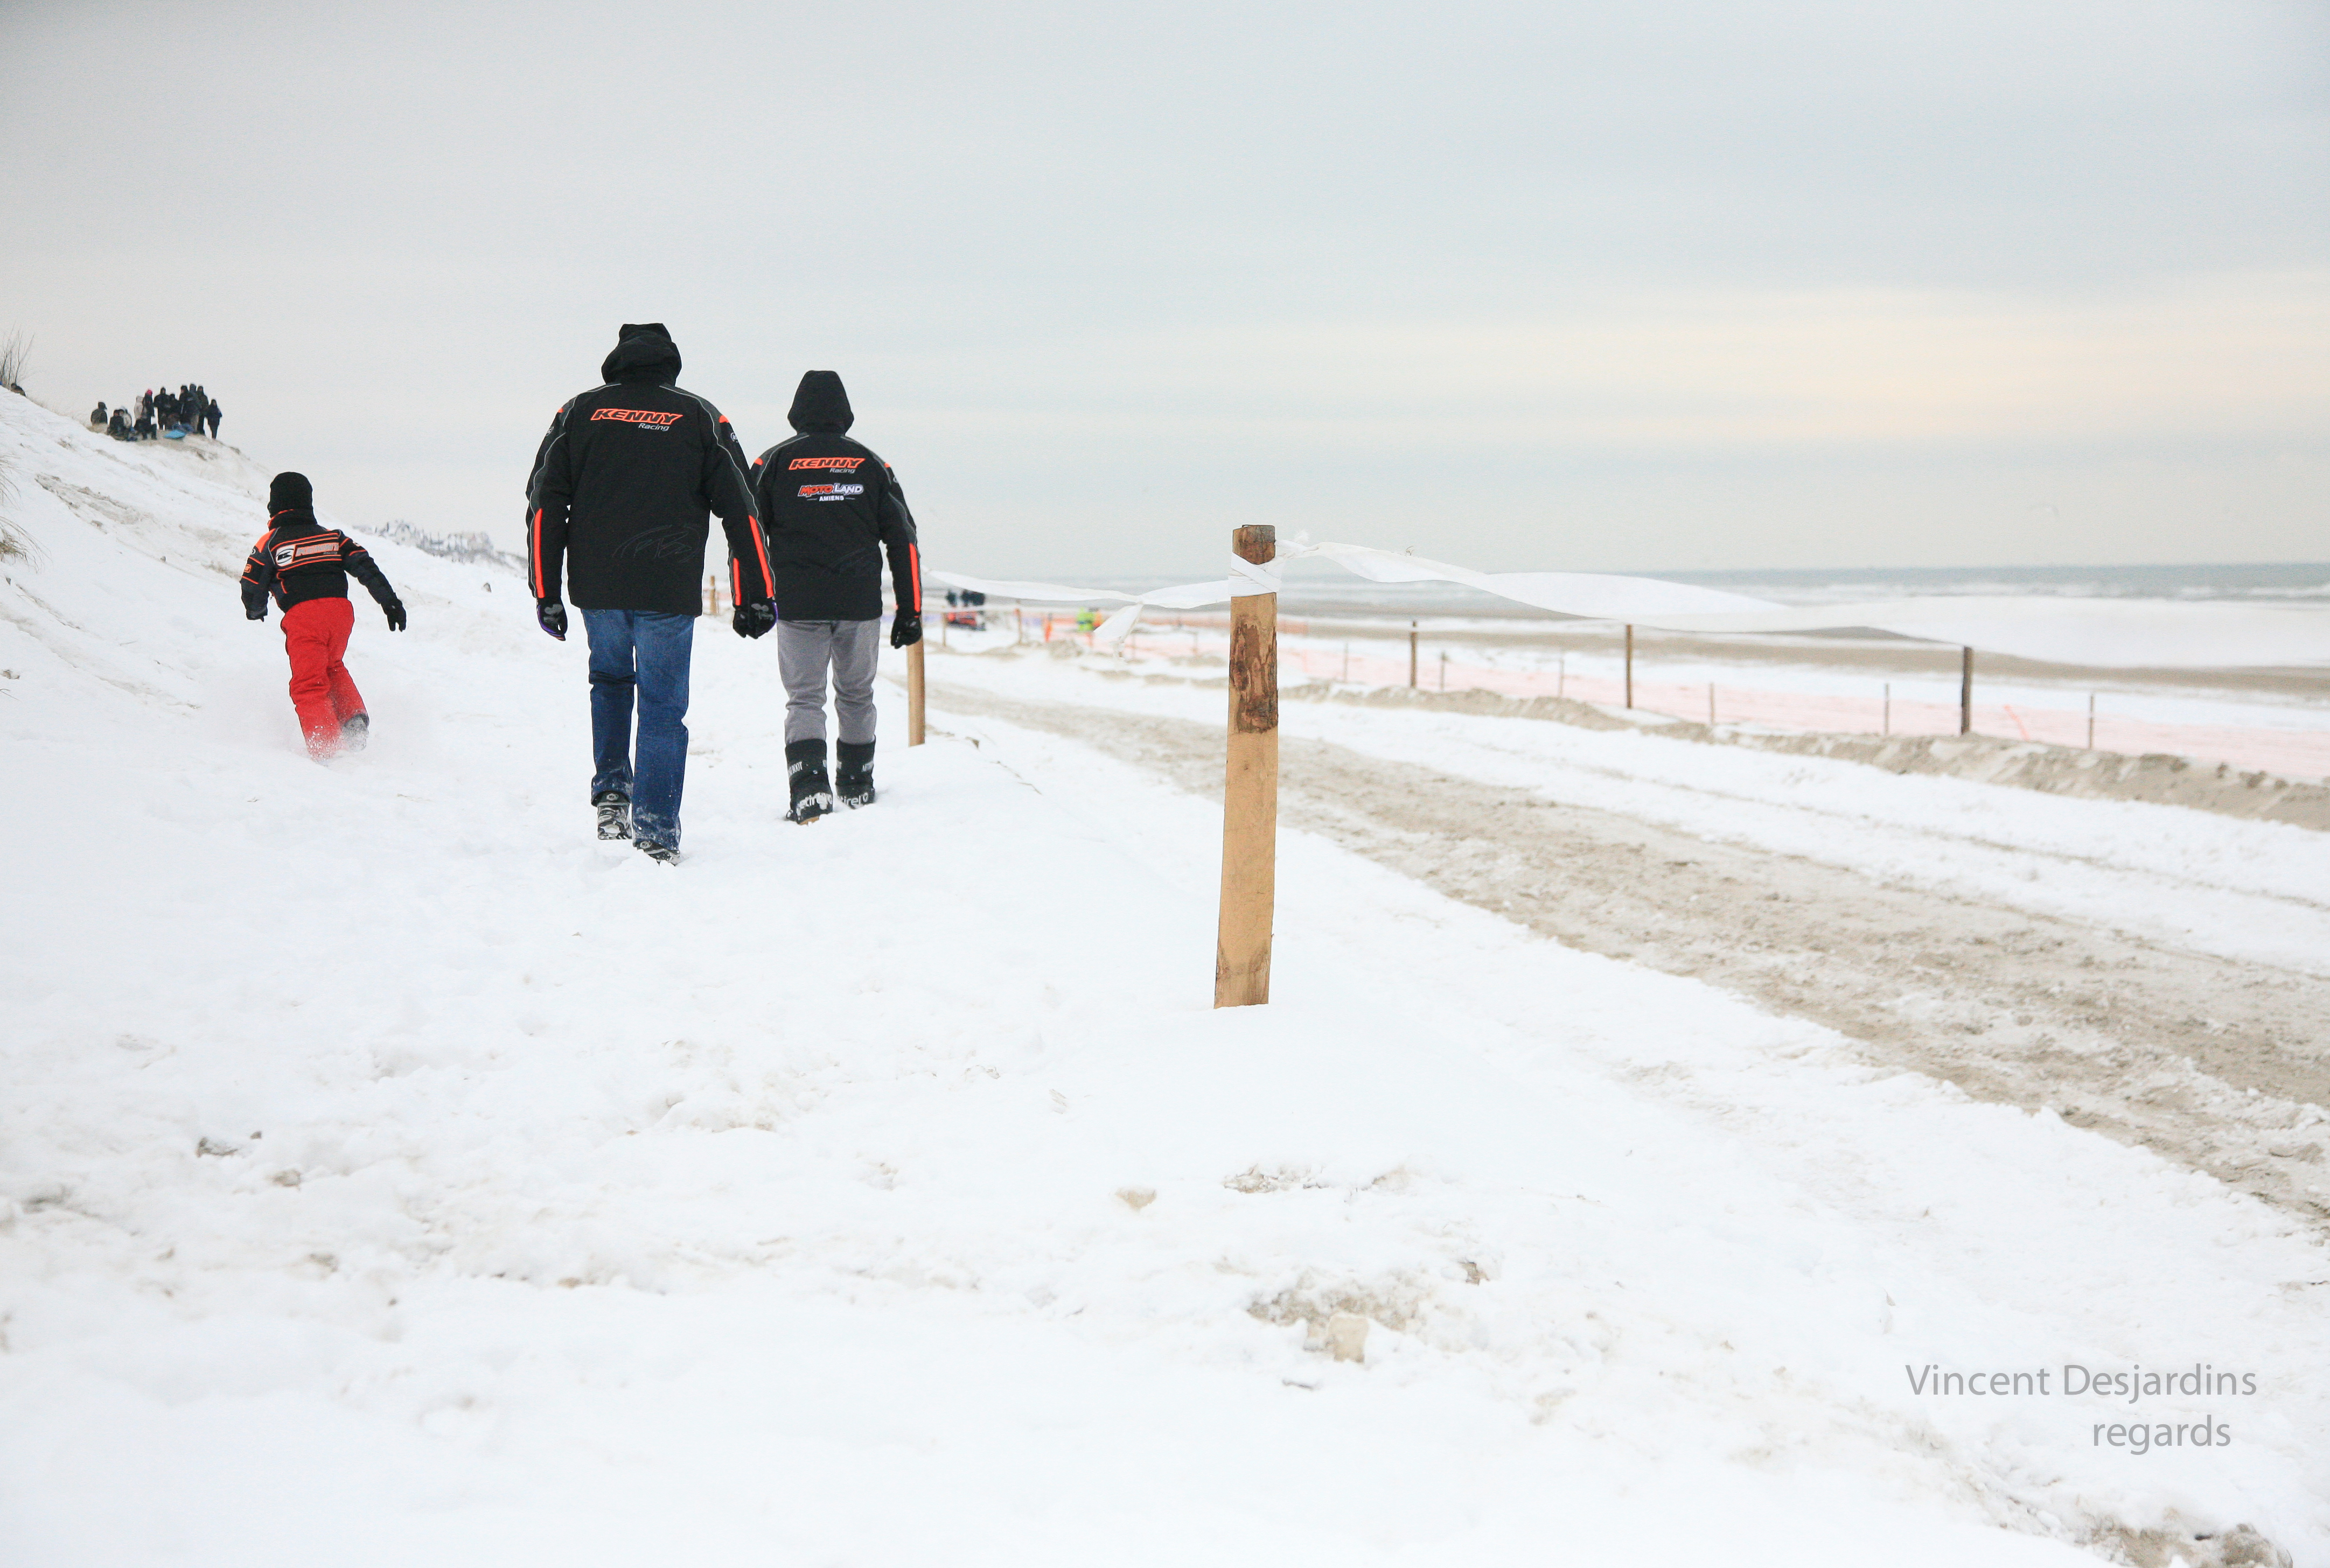
beach, sea, sand, snow, winter, france, ice, weather, child, arctic, season, plage, 2012, mer, blizzard, canon5d, freezing, enduro, ef24105mmf4lisusm, pasdecalais, cotedopale, englishchannel, stellaplage, manche, enduropale, spectateur